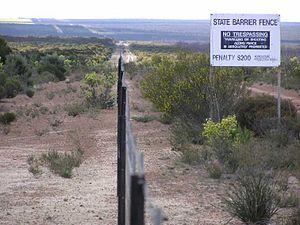
La Barrière de l'Etat d'Australie Occidentale ou Barrière anti-lapins est un grillage excluant les parasites, construite entre 1901 et 1907, afin de garder les lapins et d'autres ravageurs agricoles à l'est, en dehors des zones pastorales de l'Australie-Occidentale.